Steller's eider

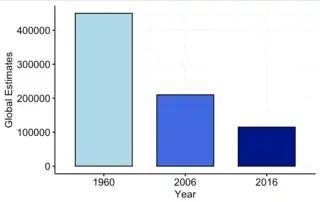
Global population estimates of Steller's eider

During the winter, Steller’s eiders occupy coastal bays and lagoons that offer suitable forage while occasionally feeding in deeper waters that remain adequately sheltered. They nest in marshy tundra along the coast, in areas dominated by water sedge and pendant grass. Within the marshy tundra, they designate specific areas to build their nest, preferring elevated surfaces covered by shallow vegetation such as mosses and grasses. Their molting habitat consists of relatively shallow coastal lagoons that offer viable eelgrass and tidal flats for foraging and beaches and sandbars to rest while they remain flightless.